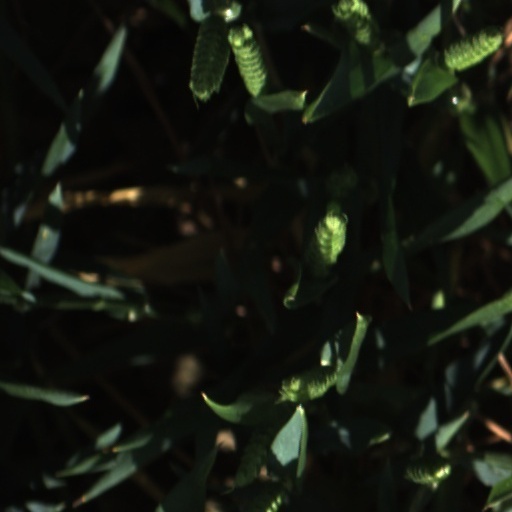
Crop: wheat